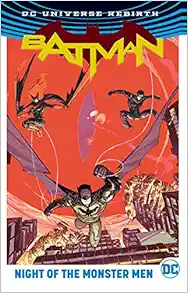
Batman: Night of the Monster Men (Rebirth)
Category: Books
Review “If you've ever wanted to see Batman and his partners battle a pack of rampaging kaiju in Gotham City, then "Night of the Monster men" is right up your alley.”—IGN   “A front-row seat to the unfolding madness.”— Newsarama “It’s the right blend of seriousness and zany fun.”— Comicosity About the Author Tom King is a comic book writer and novelist, best known for his work at DC Comics including BATMAN, GRAYSON and OMEGA MEN. He often relies on his experience as an ex-CIA agent and experiences during the recent conflicts in the Middle East in his writing, especially apparent in GRAYSON (alongside co-writer Tim Seeley), OMEGA MEN and in SHERIFF OF BABYLON, published under the Vertigo imprint.
Features: The first Batman crossover of DC Rebirth is here in BATMAN: NIGHT OF THE MONSTER MEN! | It’s the storm of the century, and it’s headed straight for Gotham City. The guardians of this sprawling urban center—Nightwing, Batwoman and the Batman himself—think they’ve prepared for the worst.   They have no idea.   Thanks to the machinations of the macabre scientist Dr. Hugo Strange, the storm has unleashed a rain of monsters upon the city. Colossal creatures are stomping through the streets, terrorizing the citizens and challenging the skills of even Gotham’s greatest heroes.   Can the Dark Knight and his allies stem the tide of destruction? Or will the Night of the Monster Men mark the fall of the Bat?   Find out in BATMAN: NIGHT OF THE MONSTER MEN, the first crossover of the DC Rebirth era from the creative team of Steve Orlando (MIDNIGHTER), Tom King (BATMAN), Tim Seeley (BATMAN ETERNAL), James Tynion IV (DETECTIVE COMICS), Riley Rossmo (CONSTANTINE: THE HELLBLAZER), Roge Antonio (BATGIRL AND THE BIRDS OF PREY) and Andy MacDonald (THE NEW 52: FUTURES END). This epic of horror and heroism collects BATMAN #7-8, NIGHTWING #5-6 and DETECTIVE COMICS #941-942.